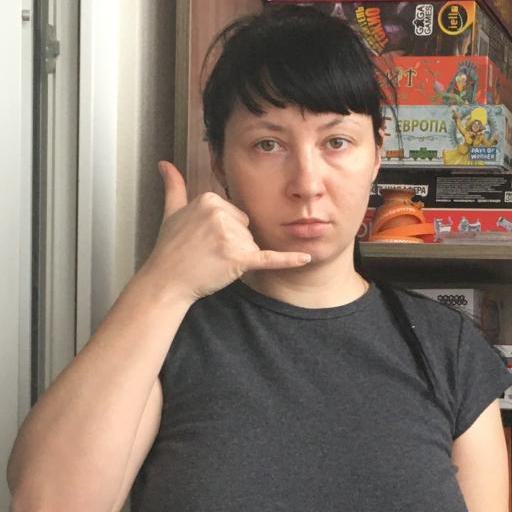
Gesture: call